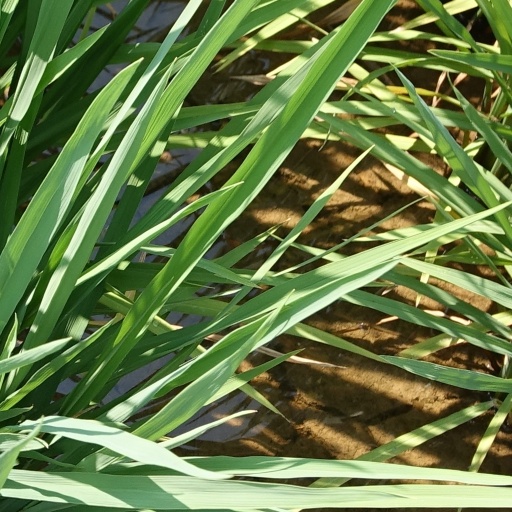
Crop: rice